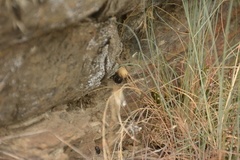
Species: Lactrodectus_hesperus